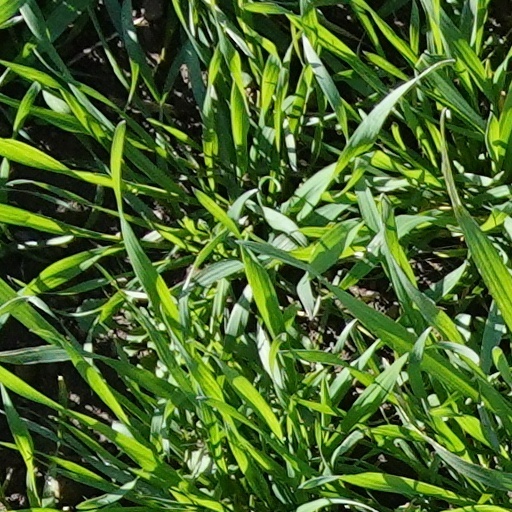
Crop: wheat